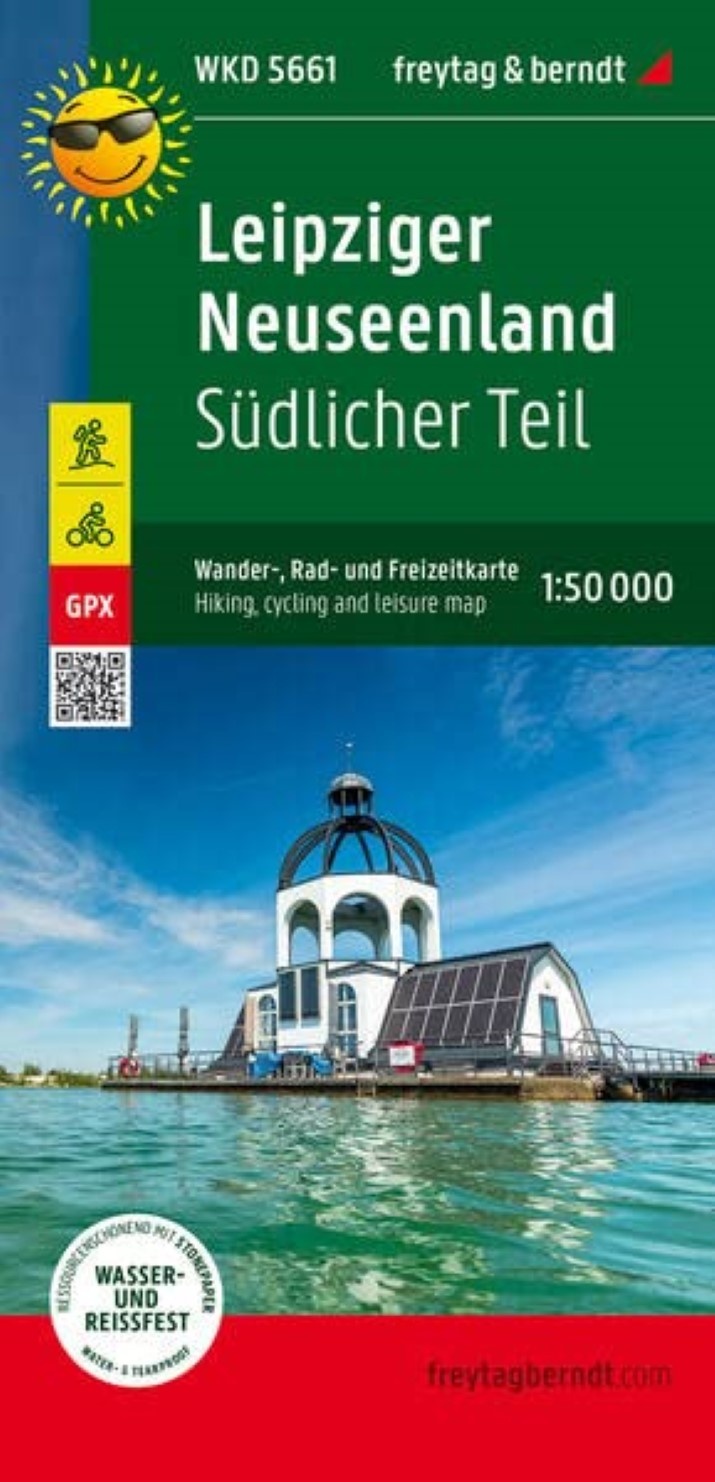
Leipzig New Zealenland, Southern part, hiking and cycling map 1:50,000
The Leipzig New Zealen landscape impressively shows how a blooming landscape can emerge from a former lignite area. The second map, which includes the southern part of the Leipzig New Zealenland, not only addresses water sports and nature lovers among the cyclists and hikes, but also inspires culturally with various interesting topics: from the tower clock museum, to historical castles to mining technology park Everything is available. And the maze of the senses, the Leipzig Zoo or the Belantis pleasure park not only inspire children.
Brand: Freytag & Berndt
Category: Sporting Goods > Outdoor Recreation > Cycling > Bicycle Accessories > Bicycle Computer Accessories